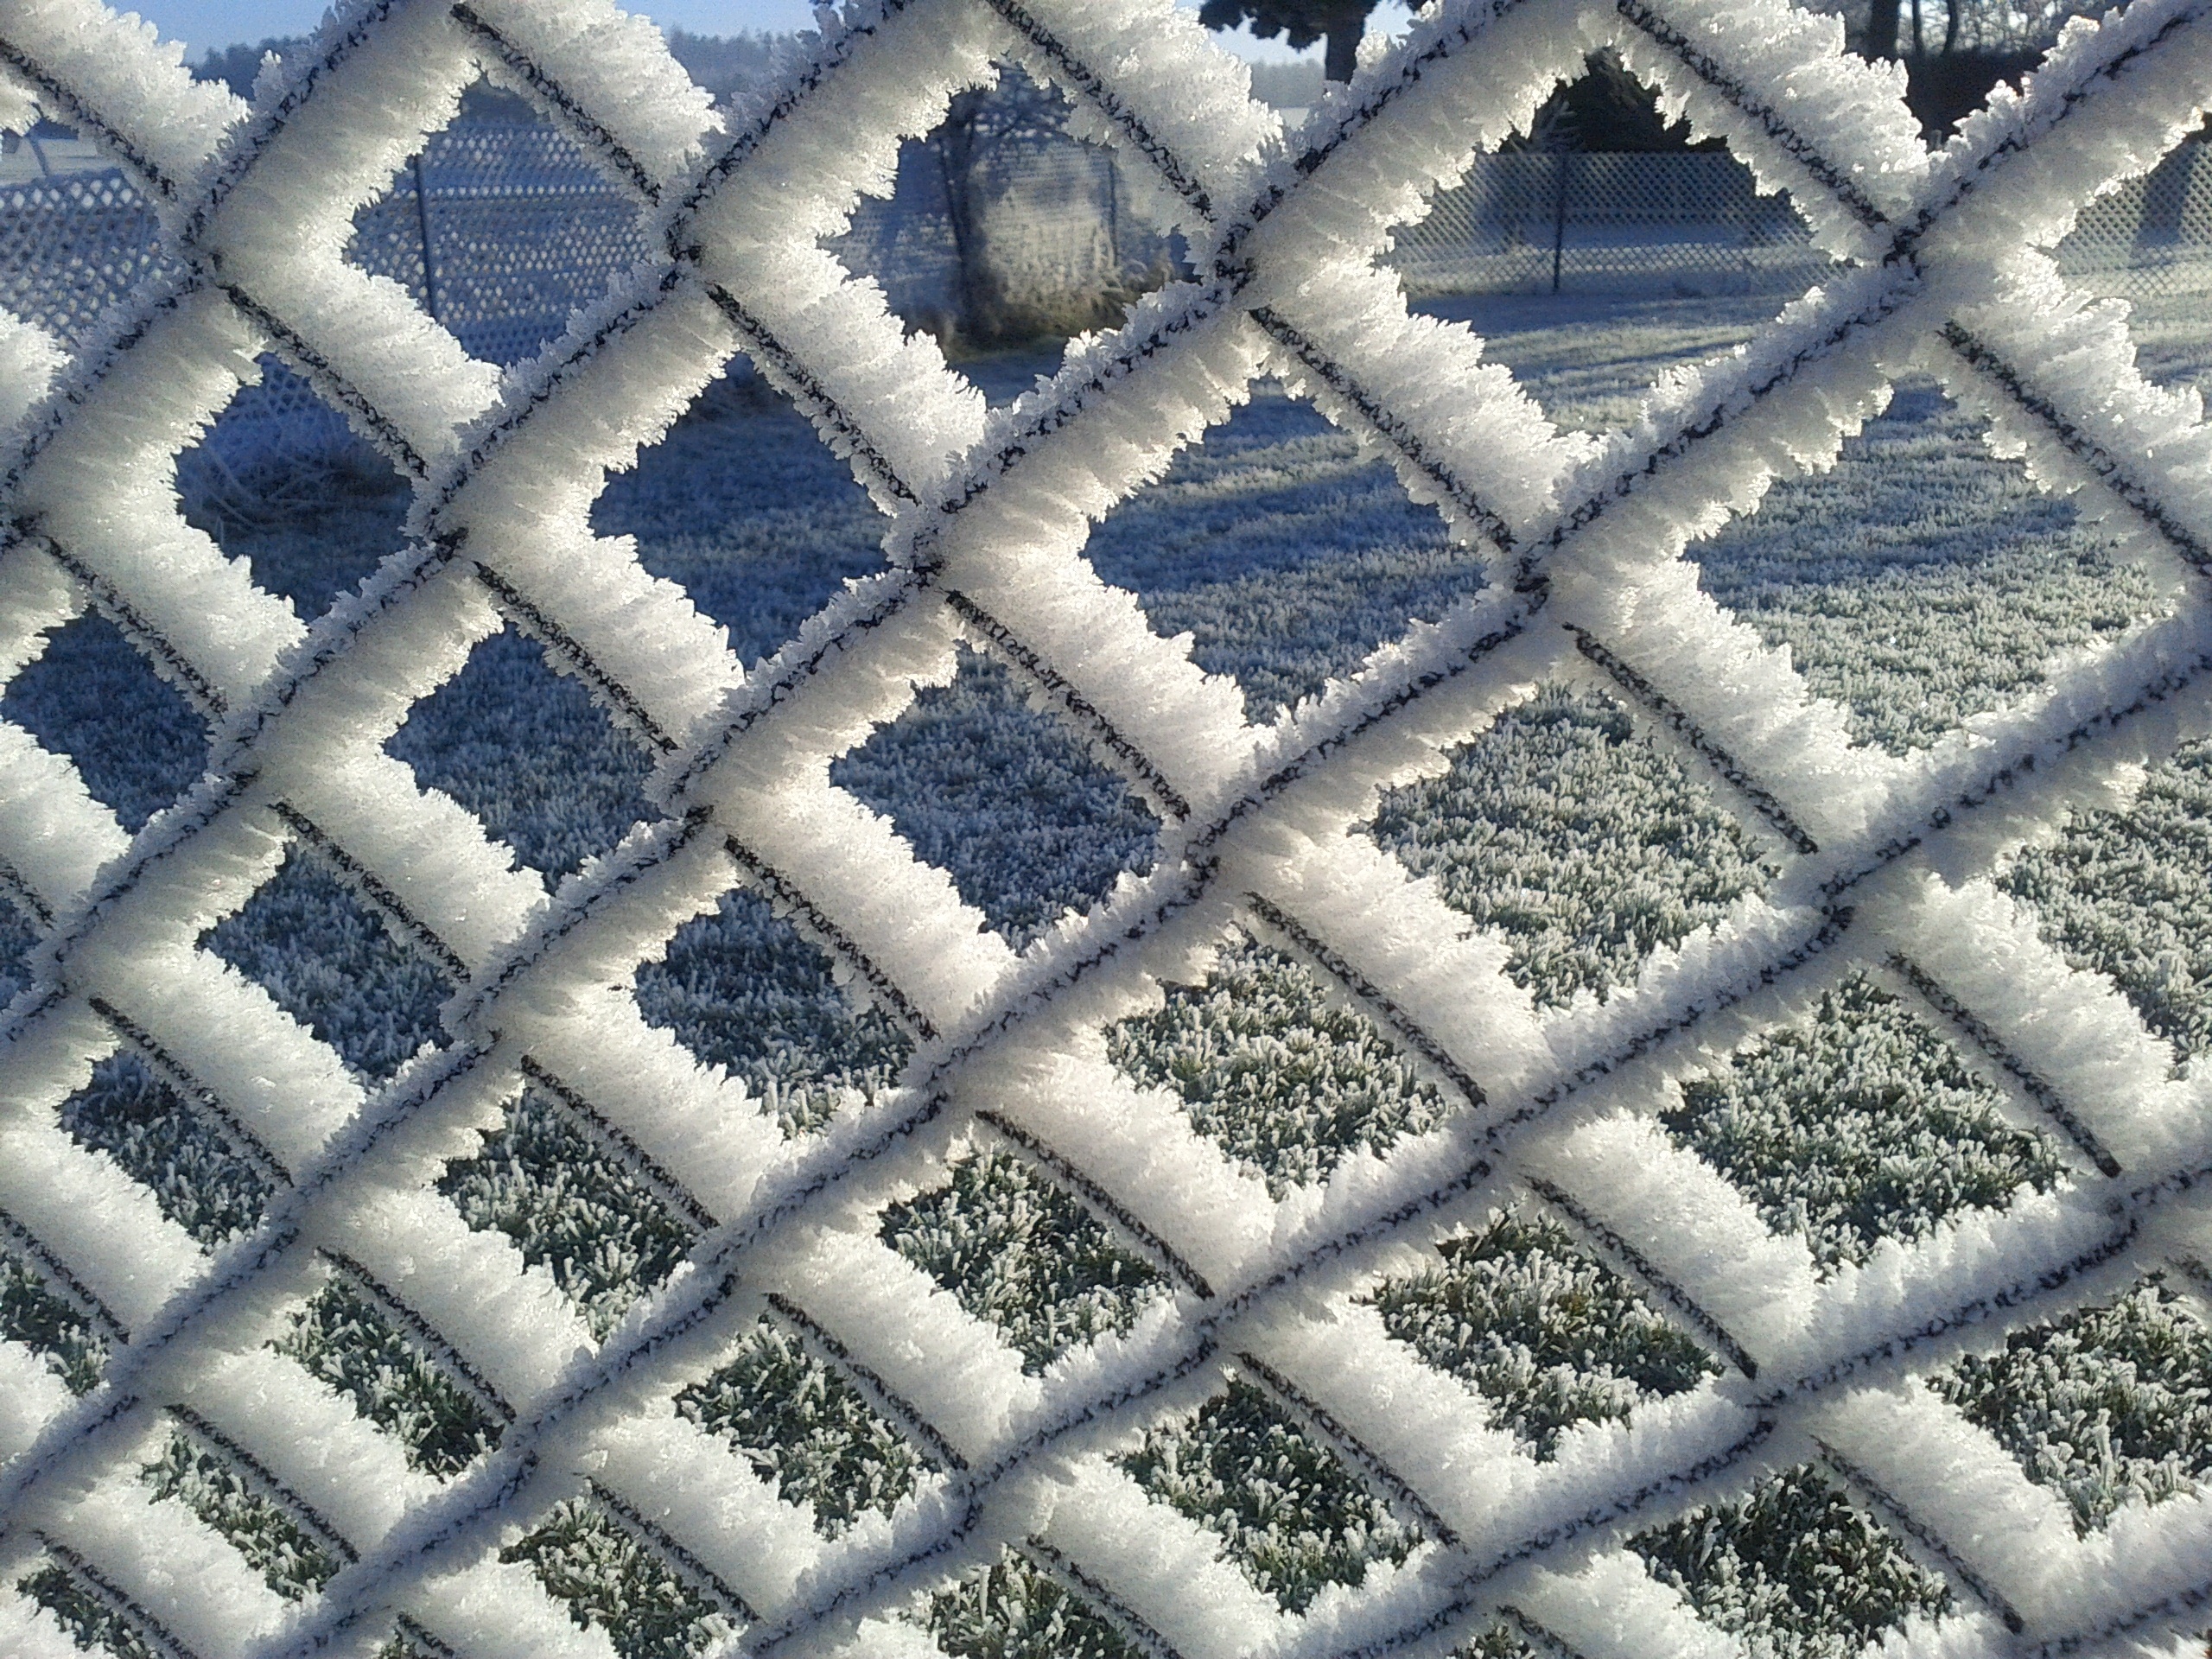
branch, snow, cold, winter, fence, white, texture, frost, ice, pattern, line, frozen, blue, material, art, design, icy, net, symmetry, freezing, wire mesh, wire mesh fence, garden fence, flooring, chain link fencing